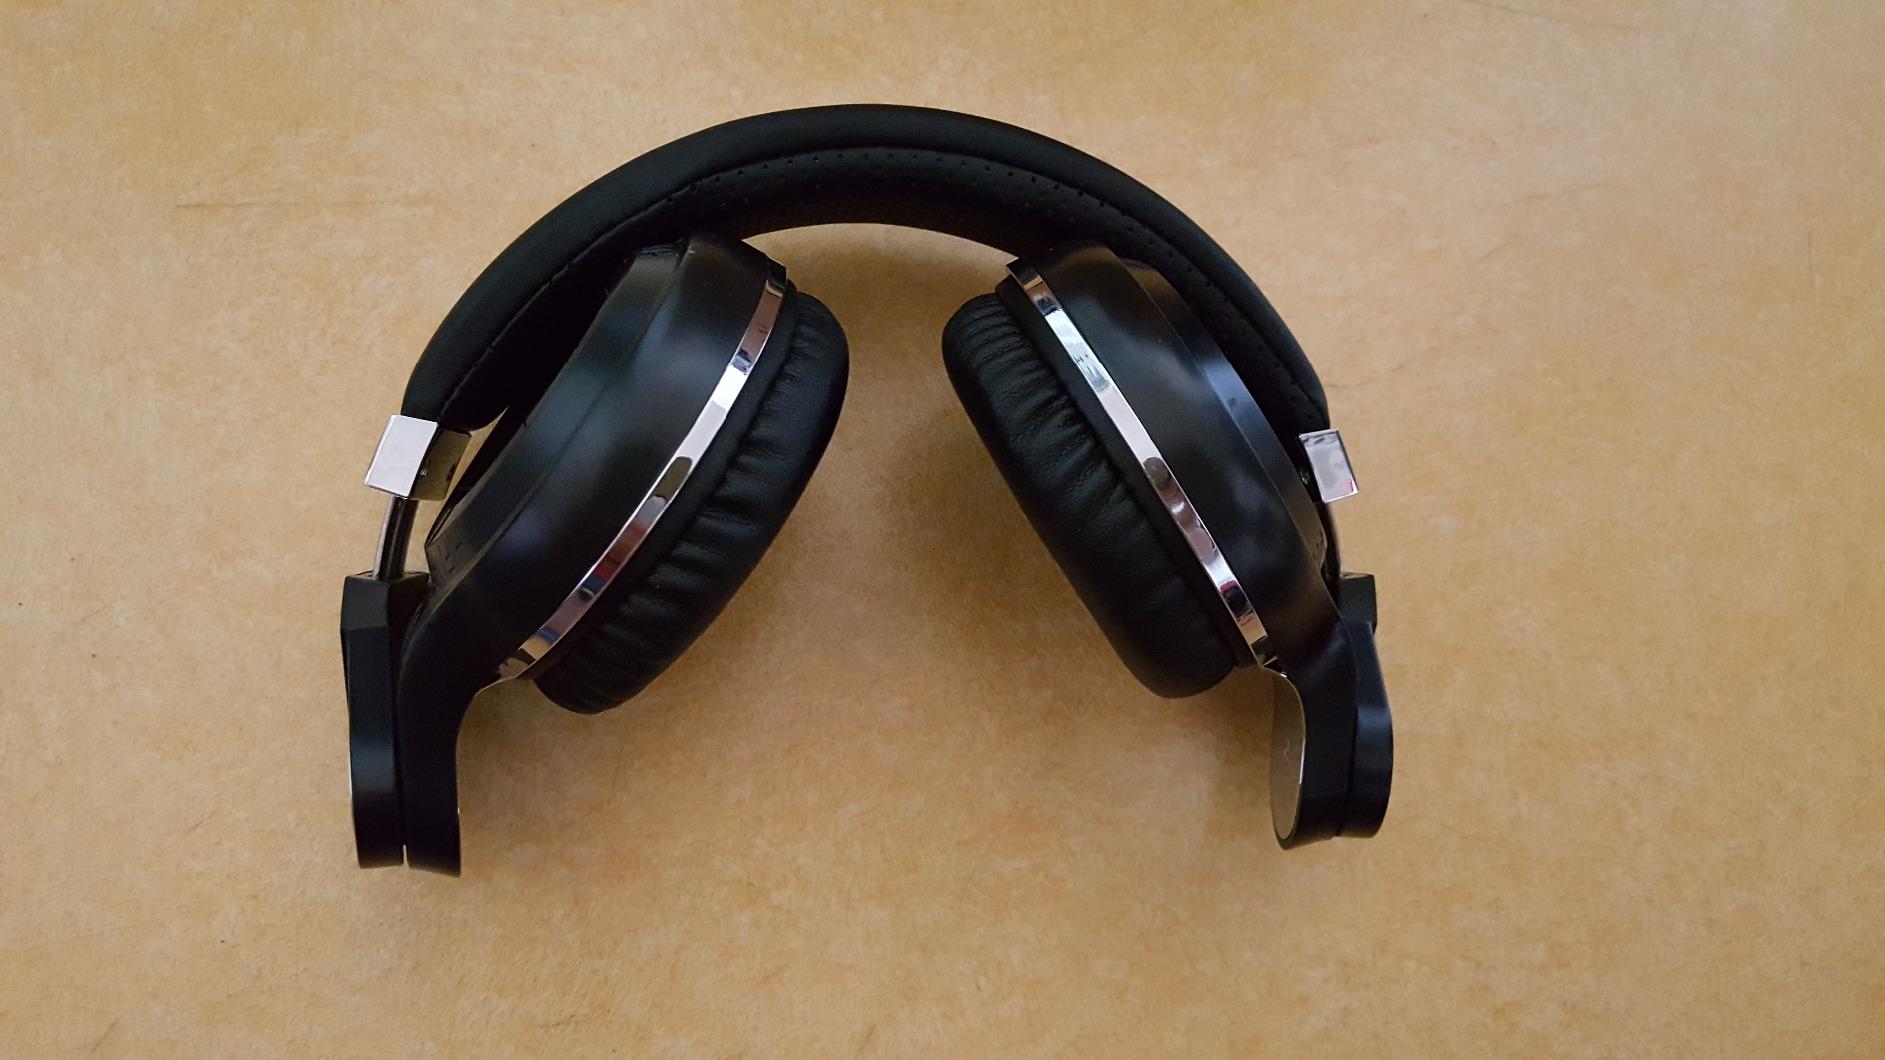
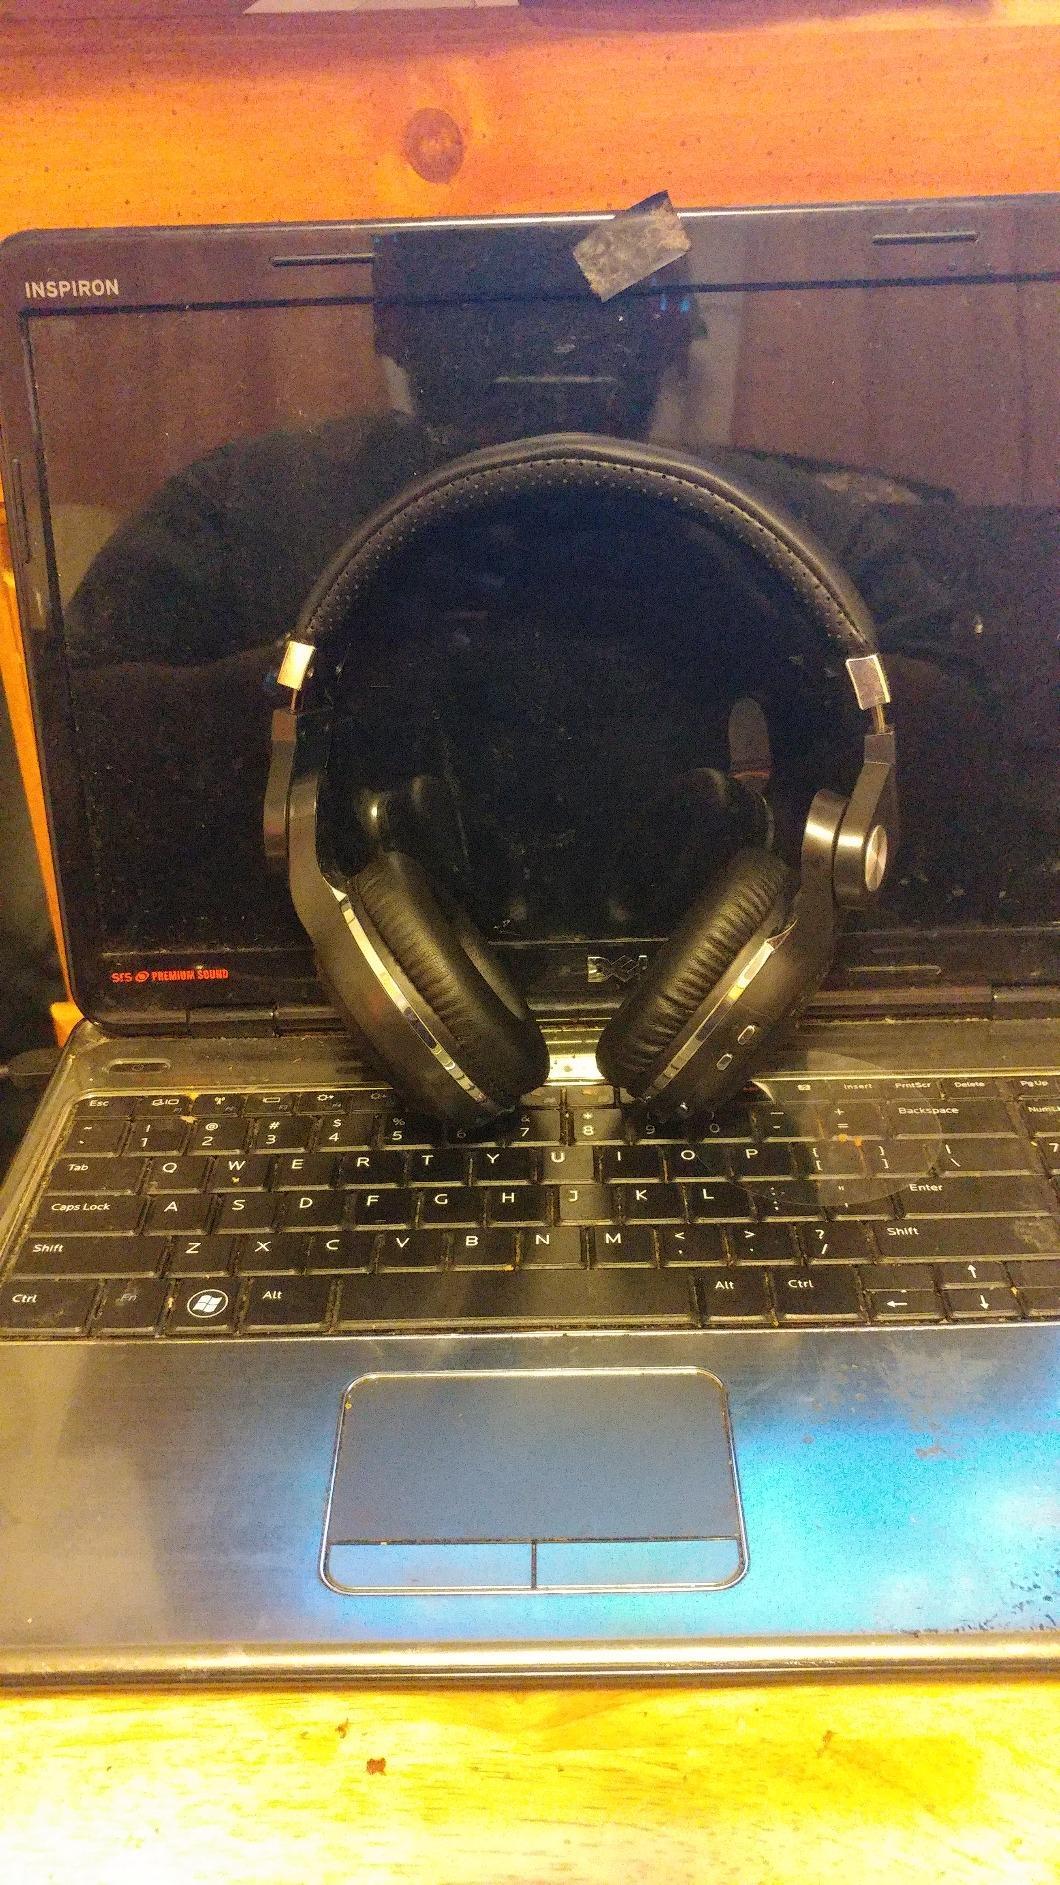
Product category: headphones
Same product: yes